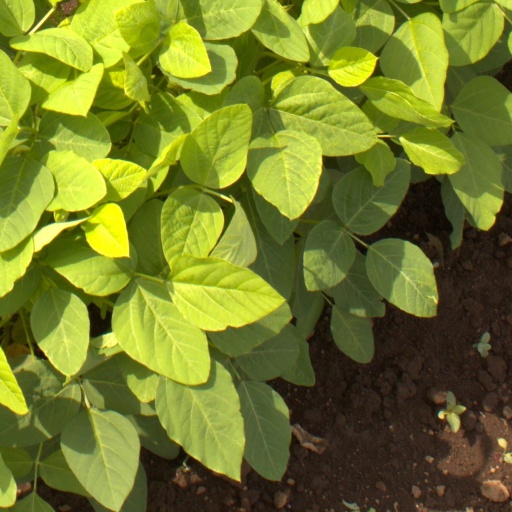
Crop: soybean